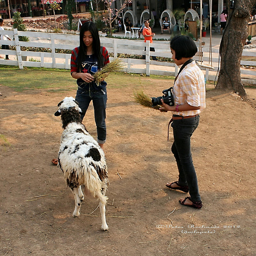
Two woman inside a fence with a sheep with grass.
Two girls feed a goat grass  from their hands.
Two women who are holding some grass by a sheep.
A couple of ladies are on the field with a dog.
This is an animal approaching a human with food and another human has a camera.